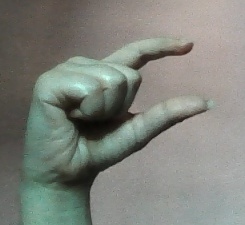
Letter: dal